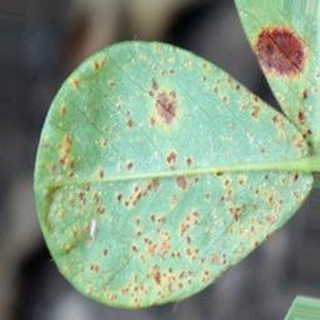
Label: groundnut_rust